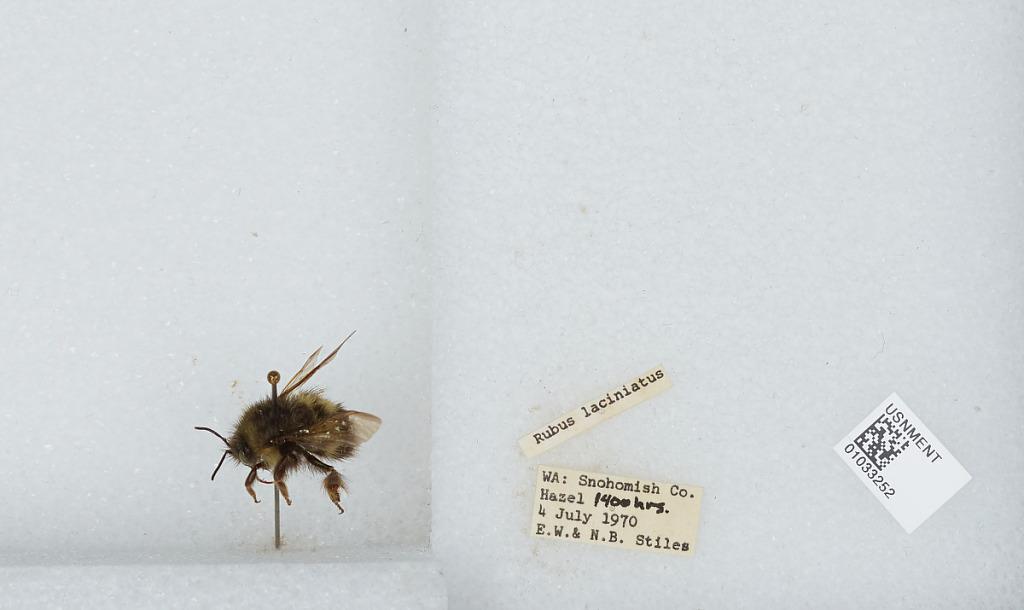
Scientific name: Bombus (Pyrobombus) sitkensis Nylander
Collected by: E. Stiles & N. Stiles
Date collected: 1970-7-4
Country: United States
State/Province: Washington
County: Snohomish
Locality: Hazel
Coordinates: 48.2772, -121.809